2018 AFL draft

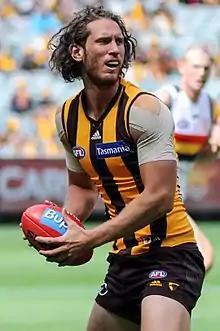
Ty Vickery

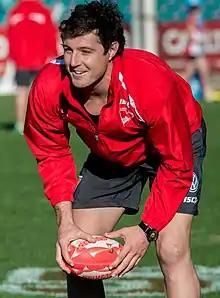
Kurt Tippett

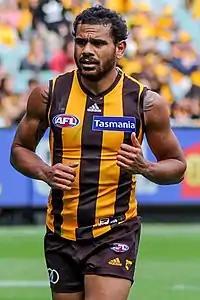
A male athlete with dark hair wearing a sleeveless jersey and shorts runs on the grass surface of the playing arena.

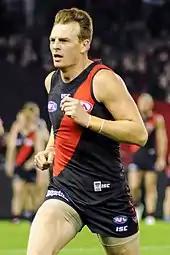
A male athlete with light hair wearing a sleeveless jersey and shorts runs on the grass surface of the playing arena.

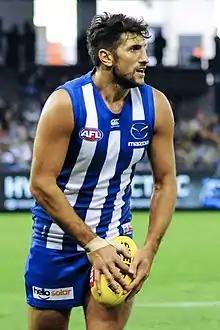
Jarrad Waite

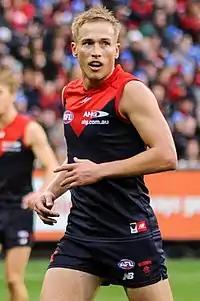
Bernie Vince

Prior to the draft, the two bottom teams and applied for Priority Picks in the National Draft, which the AFL denied. However, were granted pre-draft access to up to three and up to two mature-aged State League players each, these selections could be traded to other clubs.